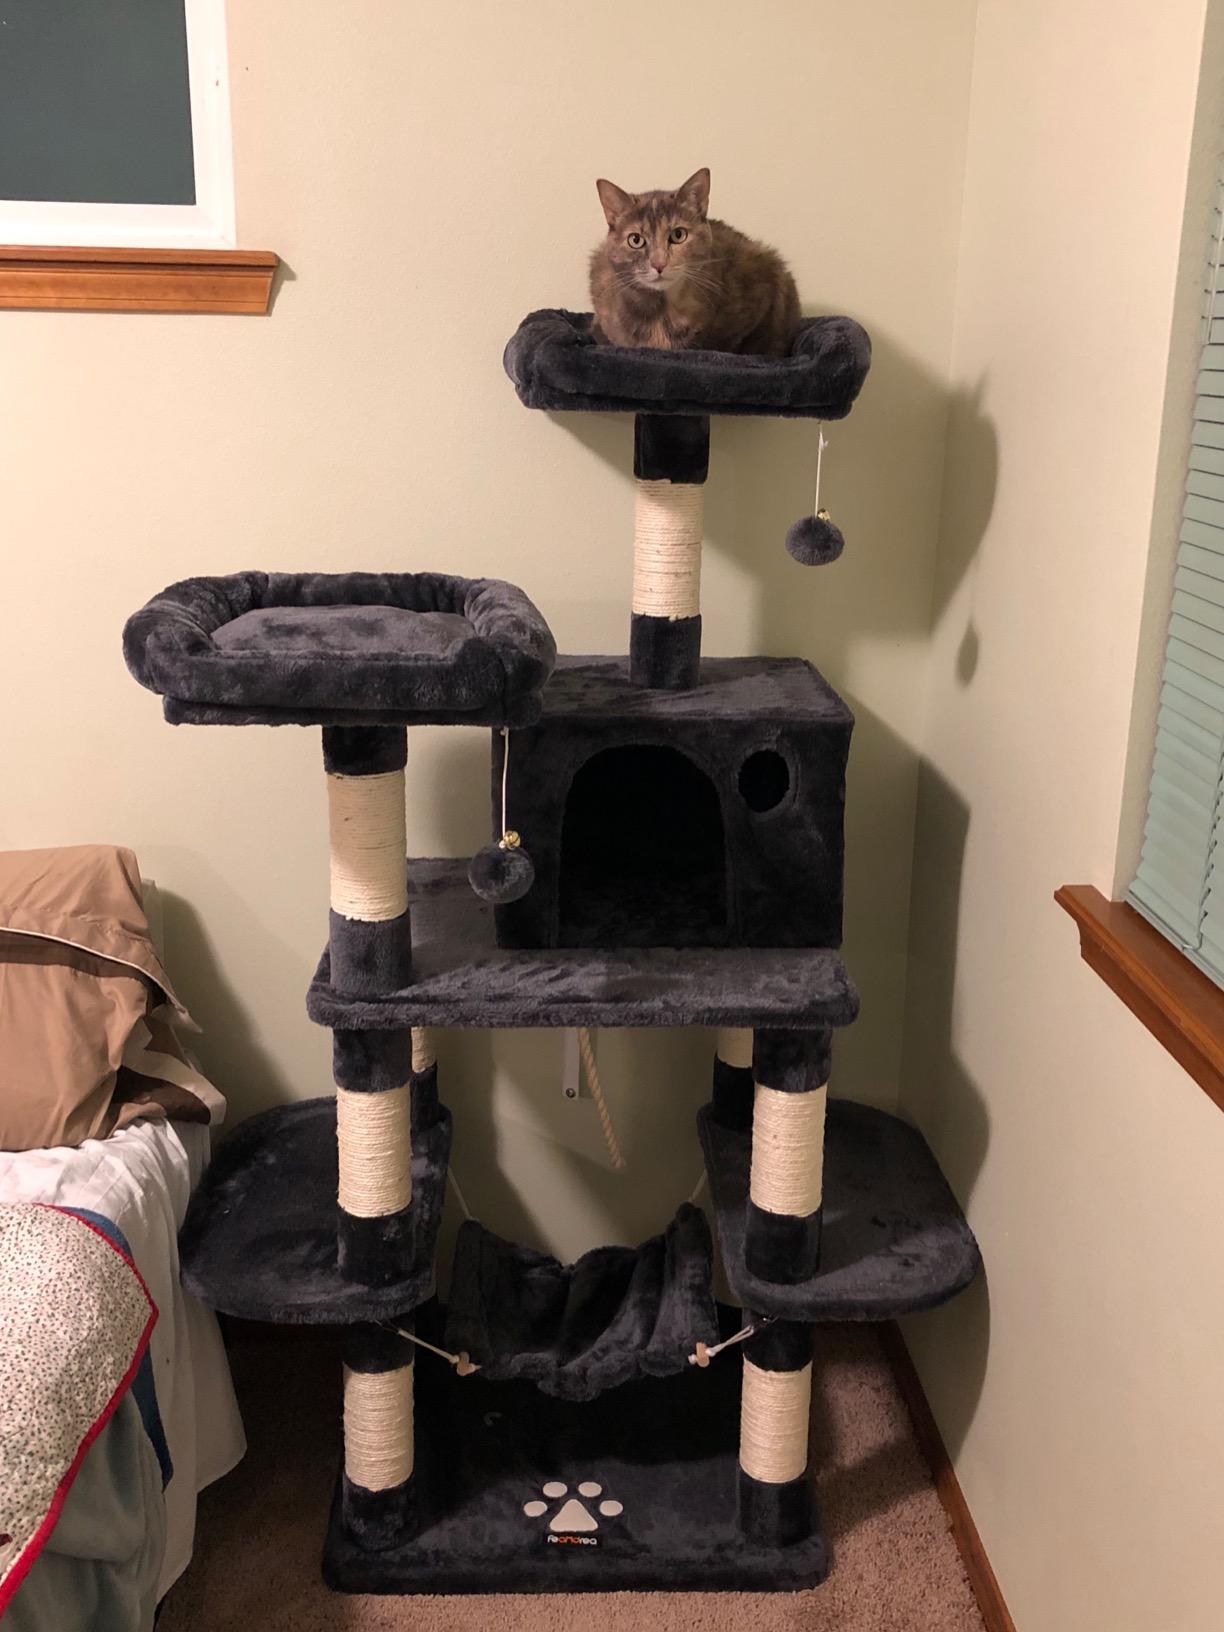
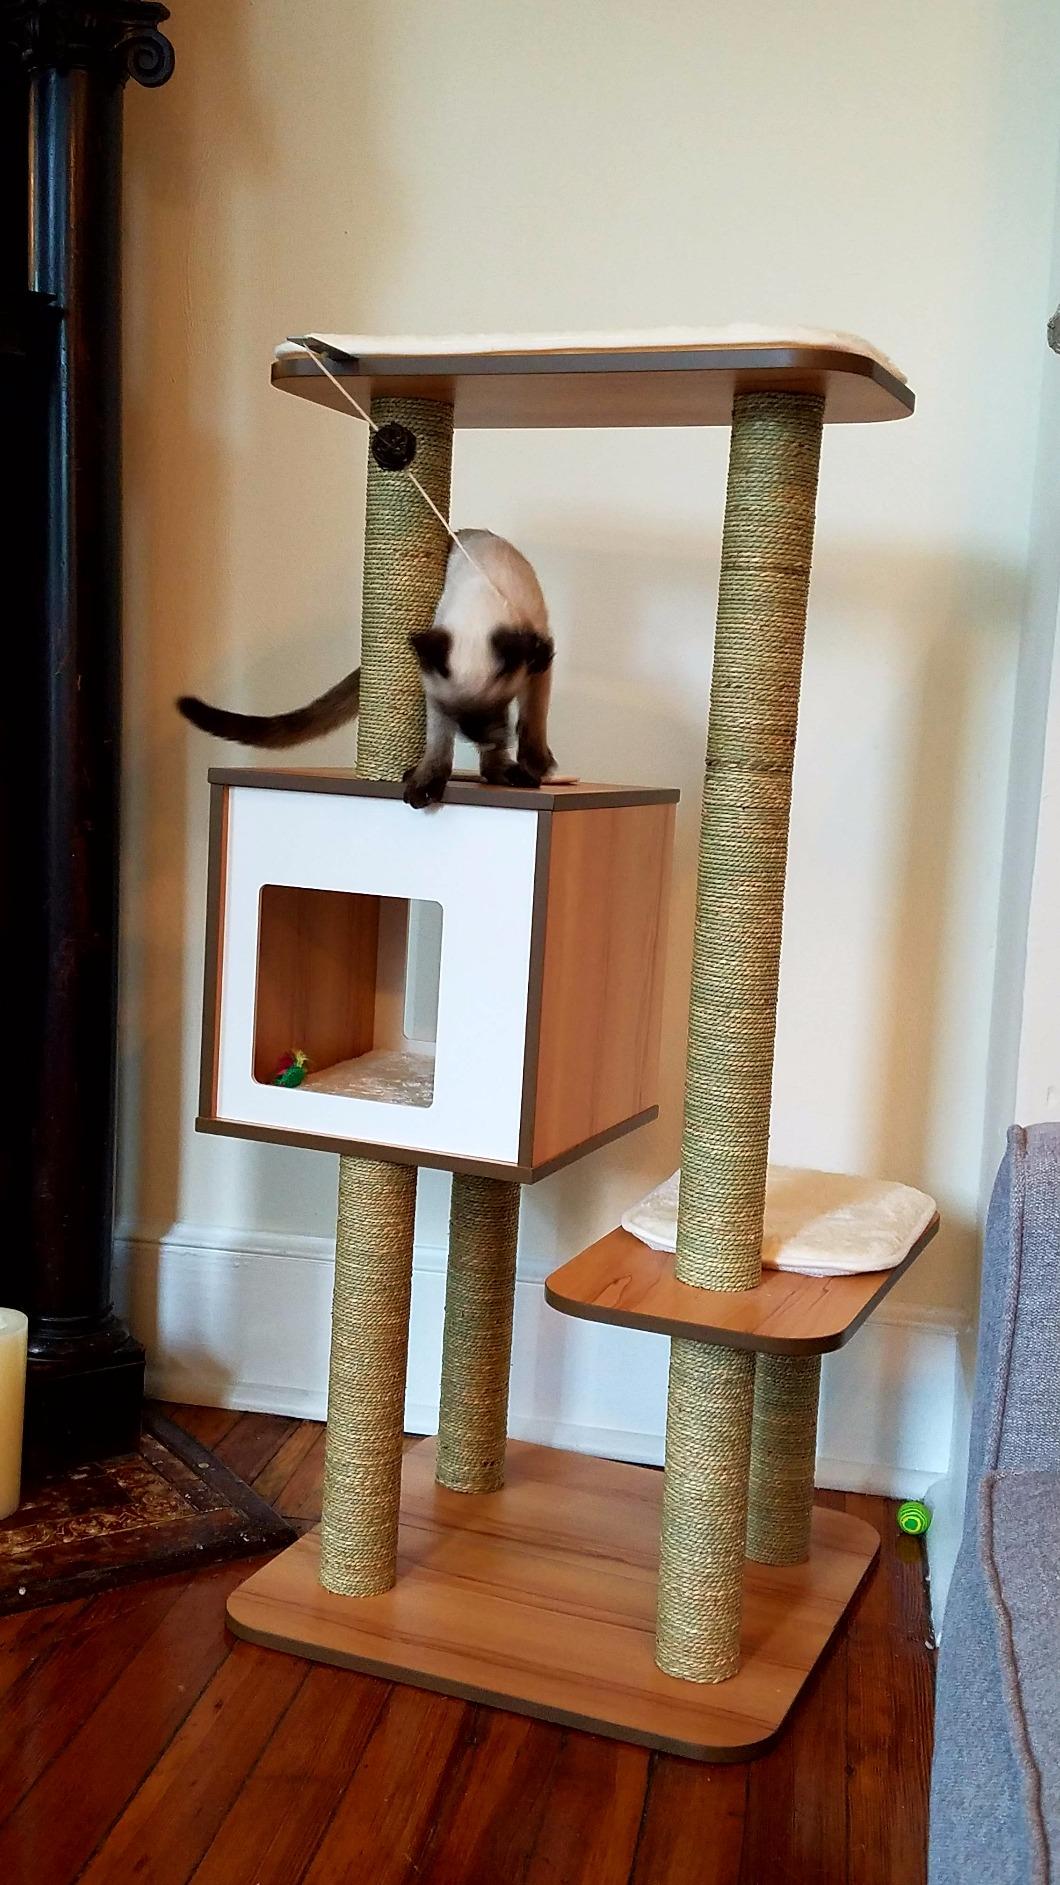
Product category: items_cat tree
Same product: no